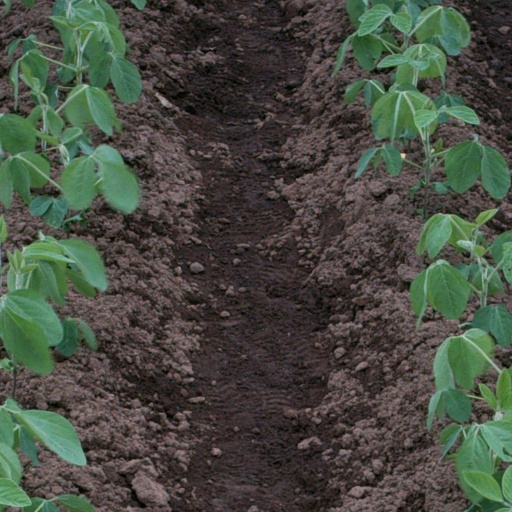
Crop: soybean